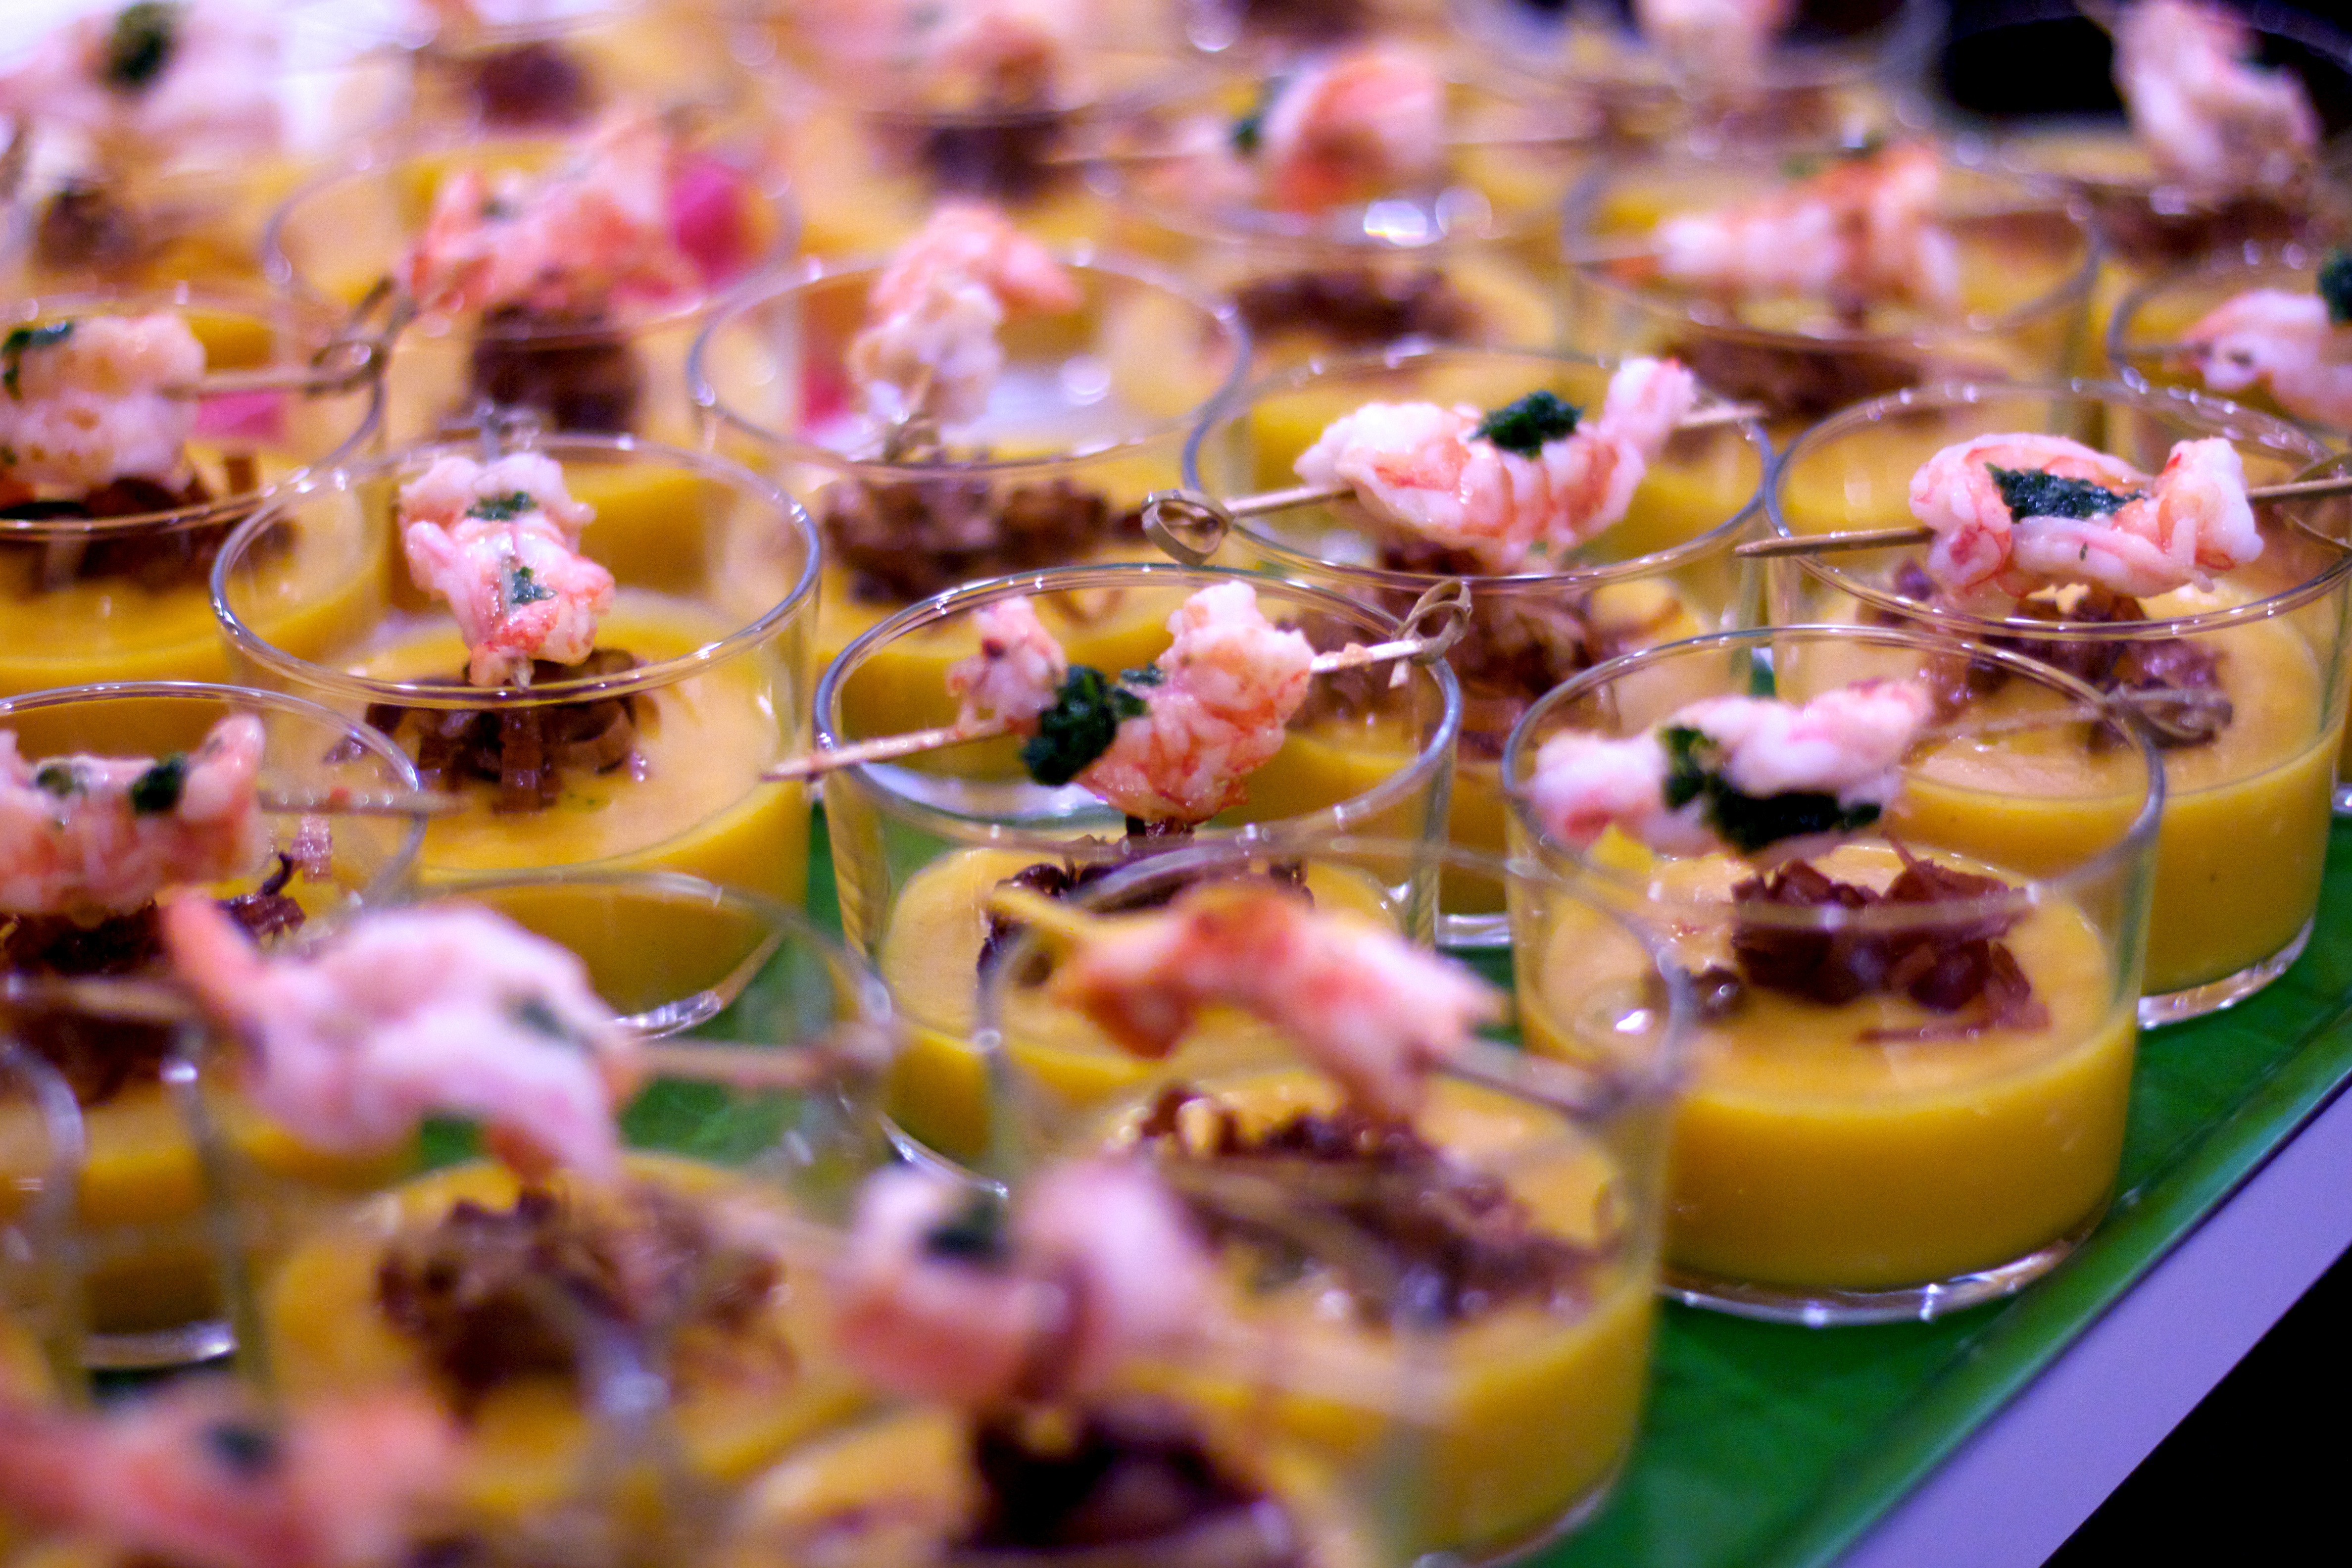
plant, flower, dish, meal, food, produce, dessert, cuisine, oet10, sweetness, brunch, flowering plant, land plant, pincho